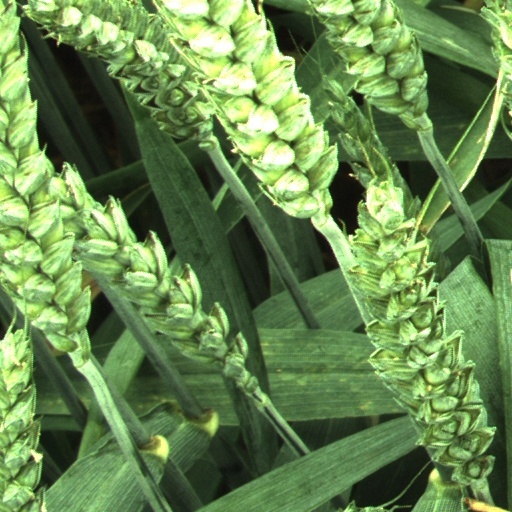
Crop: wheat